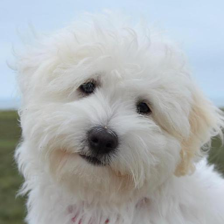
Label: animals